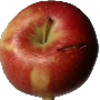
Label: braeburn_apple